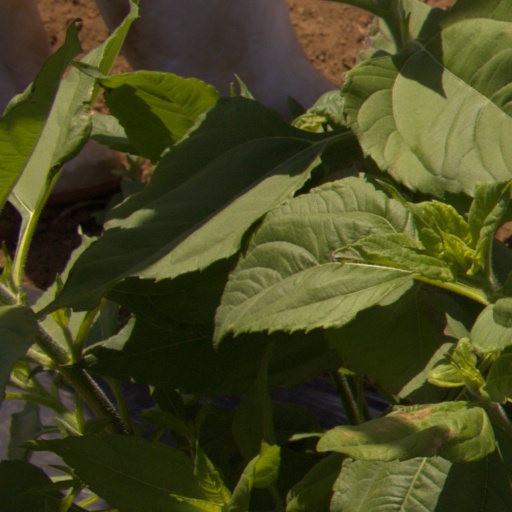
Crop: Jerusalem artichoke